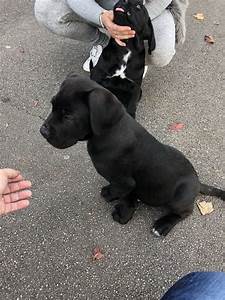
Label: cane